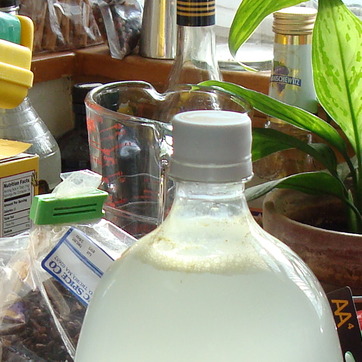
Material: plastic